Palo Verde Valley

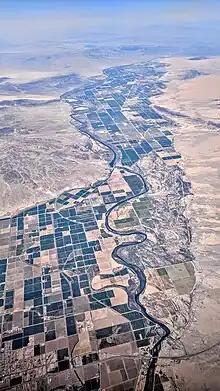
Aerial view looking north along the Palo Verde Valley and into the Parker Valley, where the Colorado River defines the border between California (left) and Arizona (right). A portion of the city of Blythe, California, and Ehrenberg, Arizona, and Interstate Highway 10 are visible at the bottom.

The Palo Verde Valley (Spanish: "Valle de Palo Verde") is located in the Lower Colorado River Valley, next to the eastern border of Southern California with Arizona, United States. It is located on the Colorado Desert within the Sonoran Desert south of the Parker Valley. Most of the valley is in Riverside County, with the southern remainder in Imperial County. La Paz County borders to the east on the Colorado River.